Phoenix Zoo

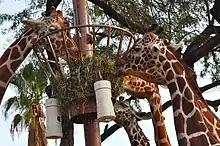
Giraffe feeding station

The Africa Trail showcases many of the most popular animals in the world, including the African painted dogs, hamadryas baboons, mandrills, grey crowned cranes, Thomson’s gazelles, white rhinos, Grévy's zebras, greater flamingos, spotted-necked otters, nyalas, Cape porcupines, Aldabra giant tortoises, Abyssinian ground hornbills, turacos, warthogs, red river hogs, lions, lappet-faced and Rüppell’s vultures, Amur leopards, spotted hyenas, meerkats, fennec foxes, cheetahs, reticulated and Masai giraffes. The Desert Lives (pronounced like "life") trail, diverts off of the Africa Trail before and after the lion and hyena exhibits, and features bighorn sheep and Arabian oryx among the natural buttes.